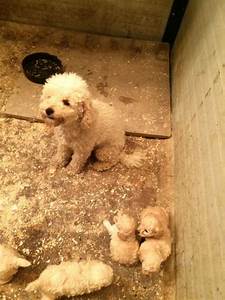
Label: dog